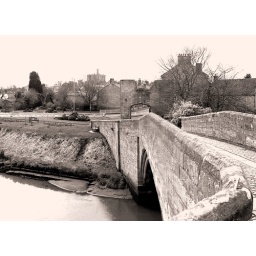
The original bridge over the river Coquet.